Massonnens

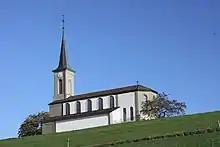
Saint-Maurice Church

The Saint-Maurice Church is listed as a Swiss heritage site of national significance.